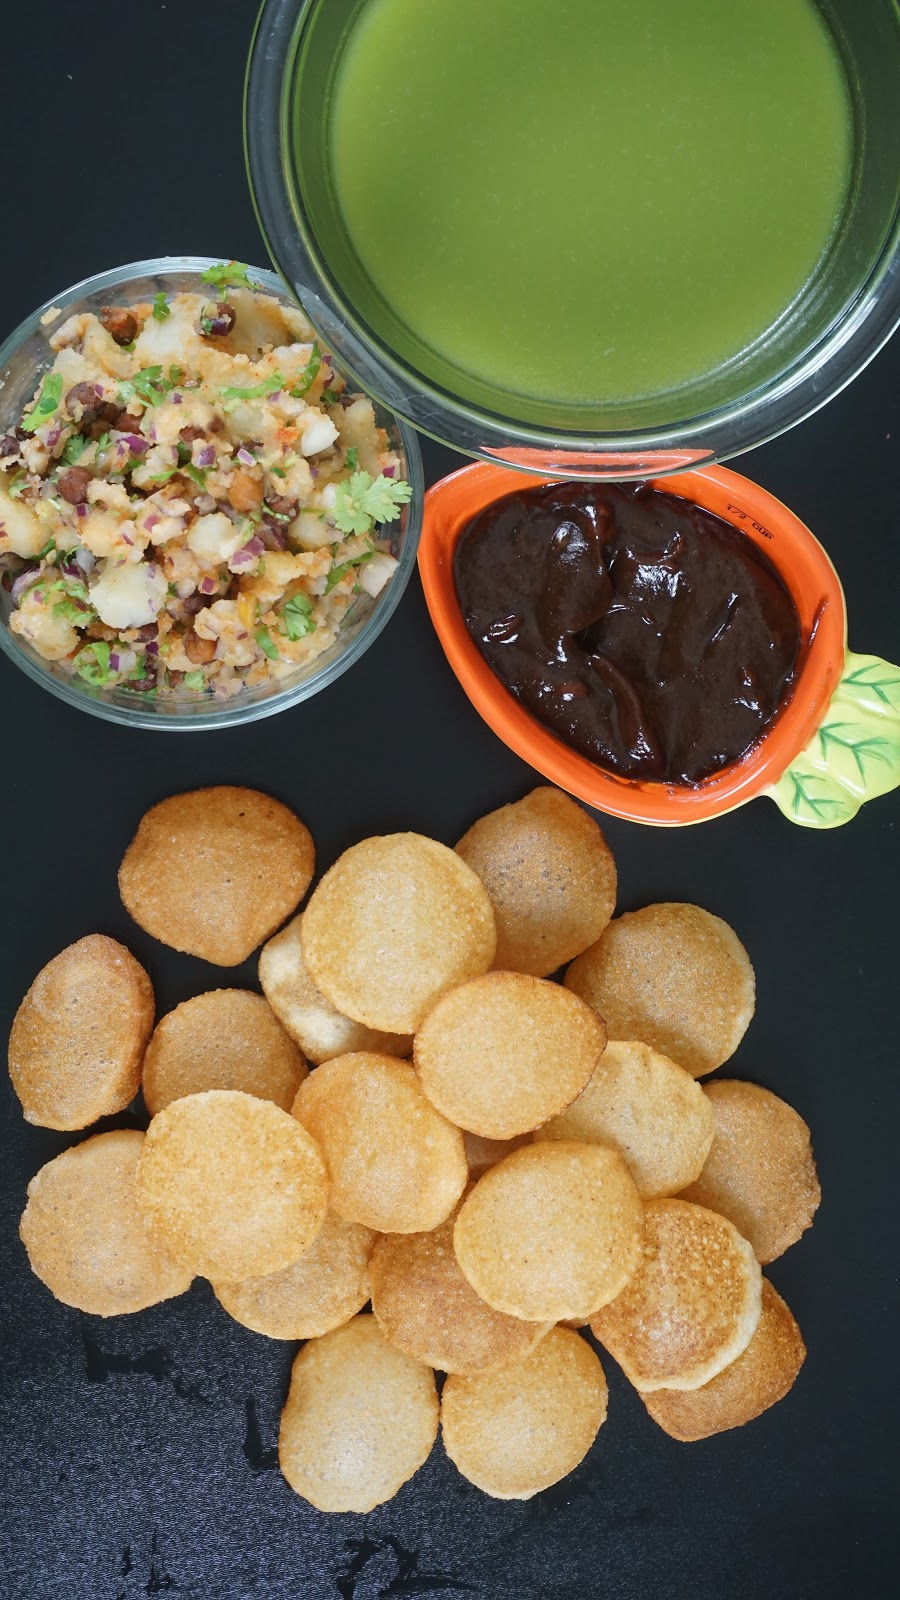
Dish: paani_puri